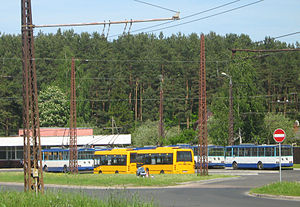
Offentlig transport i Riga
Forskellige trolleybusser og regionale ekspresbusser
Offentlig transport i Riga drives af SIA Rīgas Satiksme og omfatter pr. 2006 64 buslinjer, 20 trolleybuslinjer, 11 sporvognslinjer samt minibusser. Minibusserne kører faste ruter, men ikke til faste tider, og stopper kun ved stoppestederne, hvis nogen vil af eller på. De er det hurtigste alternativ, men også det dyreste. De andre transportmidler følger ruteplaner og er billigere. I 2006 transporterede der samlet 287,4 mio. passagerer i de offentlige transportmidler, hvilket var en stigning på 5 % sammenlignet med 2005. Af disse betalte 55 % fuld pris, 34 % kørte til rabatpris og 10 % kørte gratis. Grunden til at så mange kørte gratis er at det er gratis for børn op til 7 år at benytte offentlig transport.